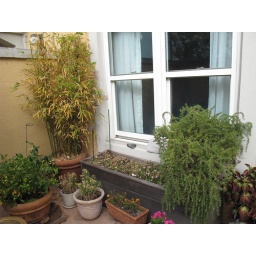
Our bedroom window. Perhaps we will plant some mint and basil next to the rosemary in the window box.